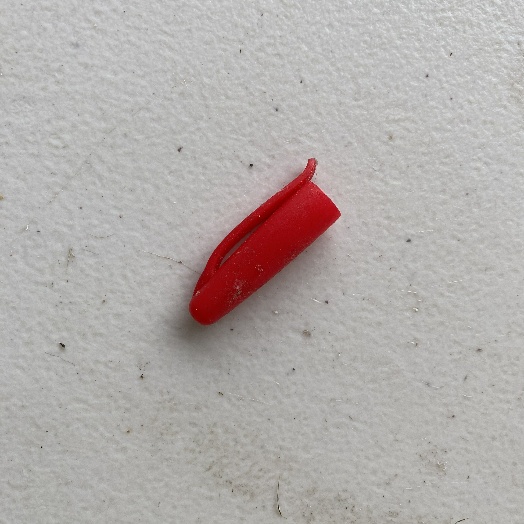
Label: Miscellaneous Trash